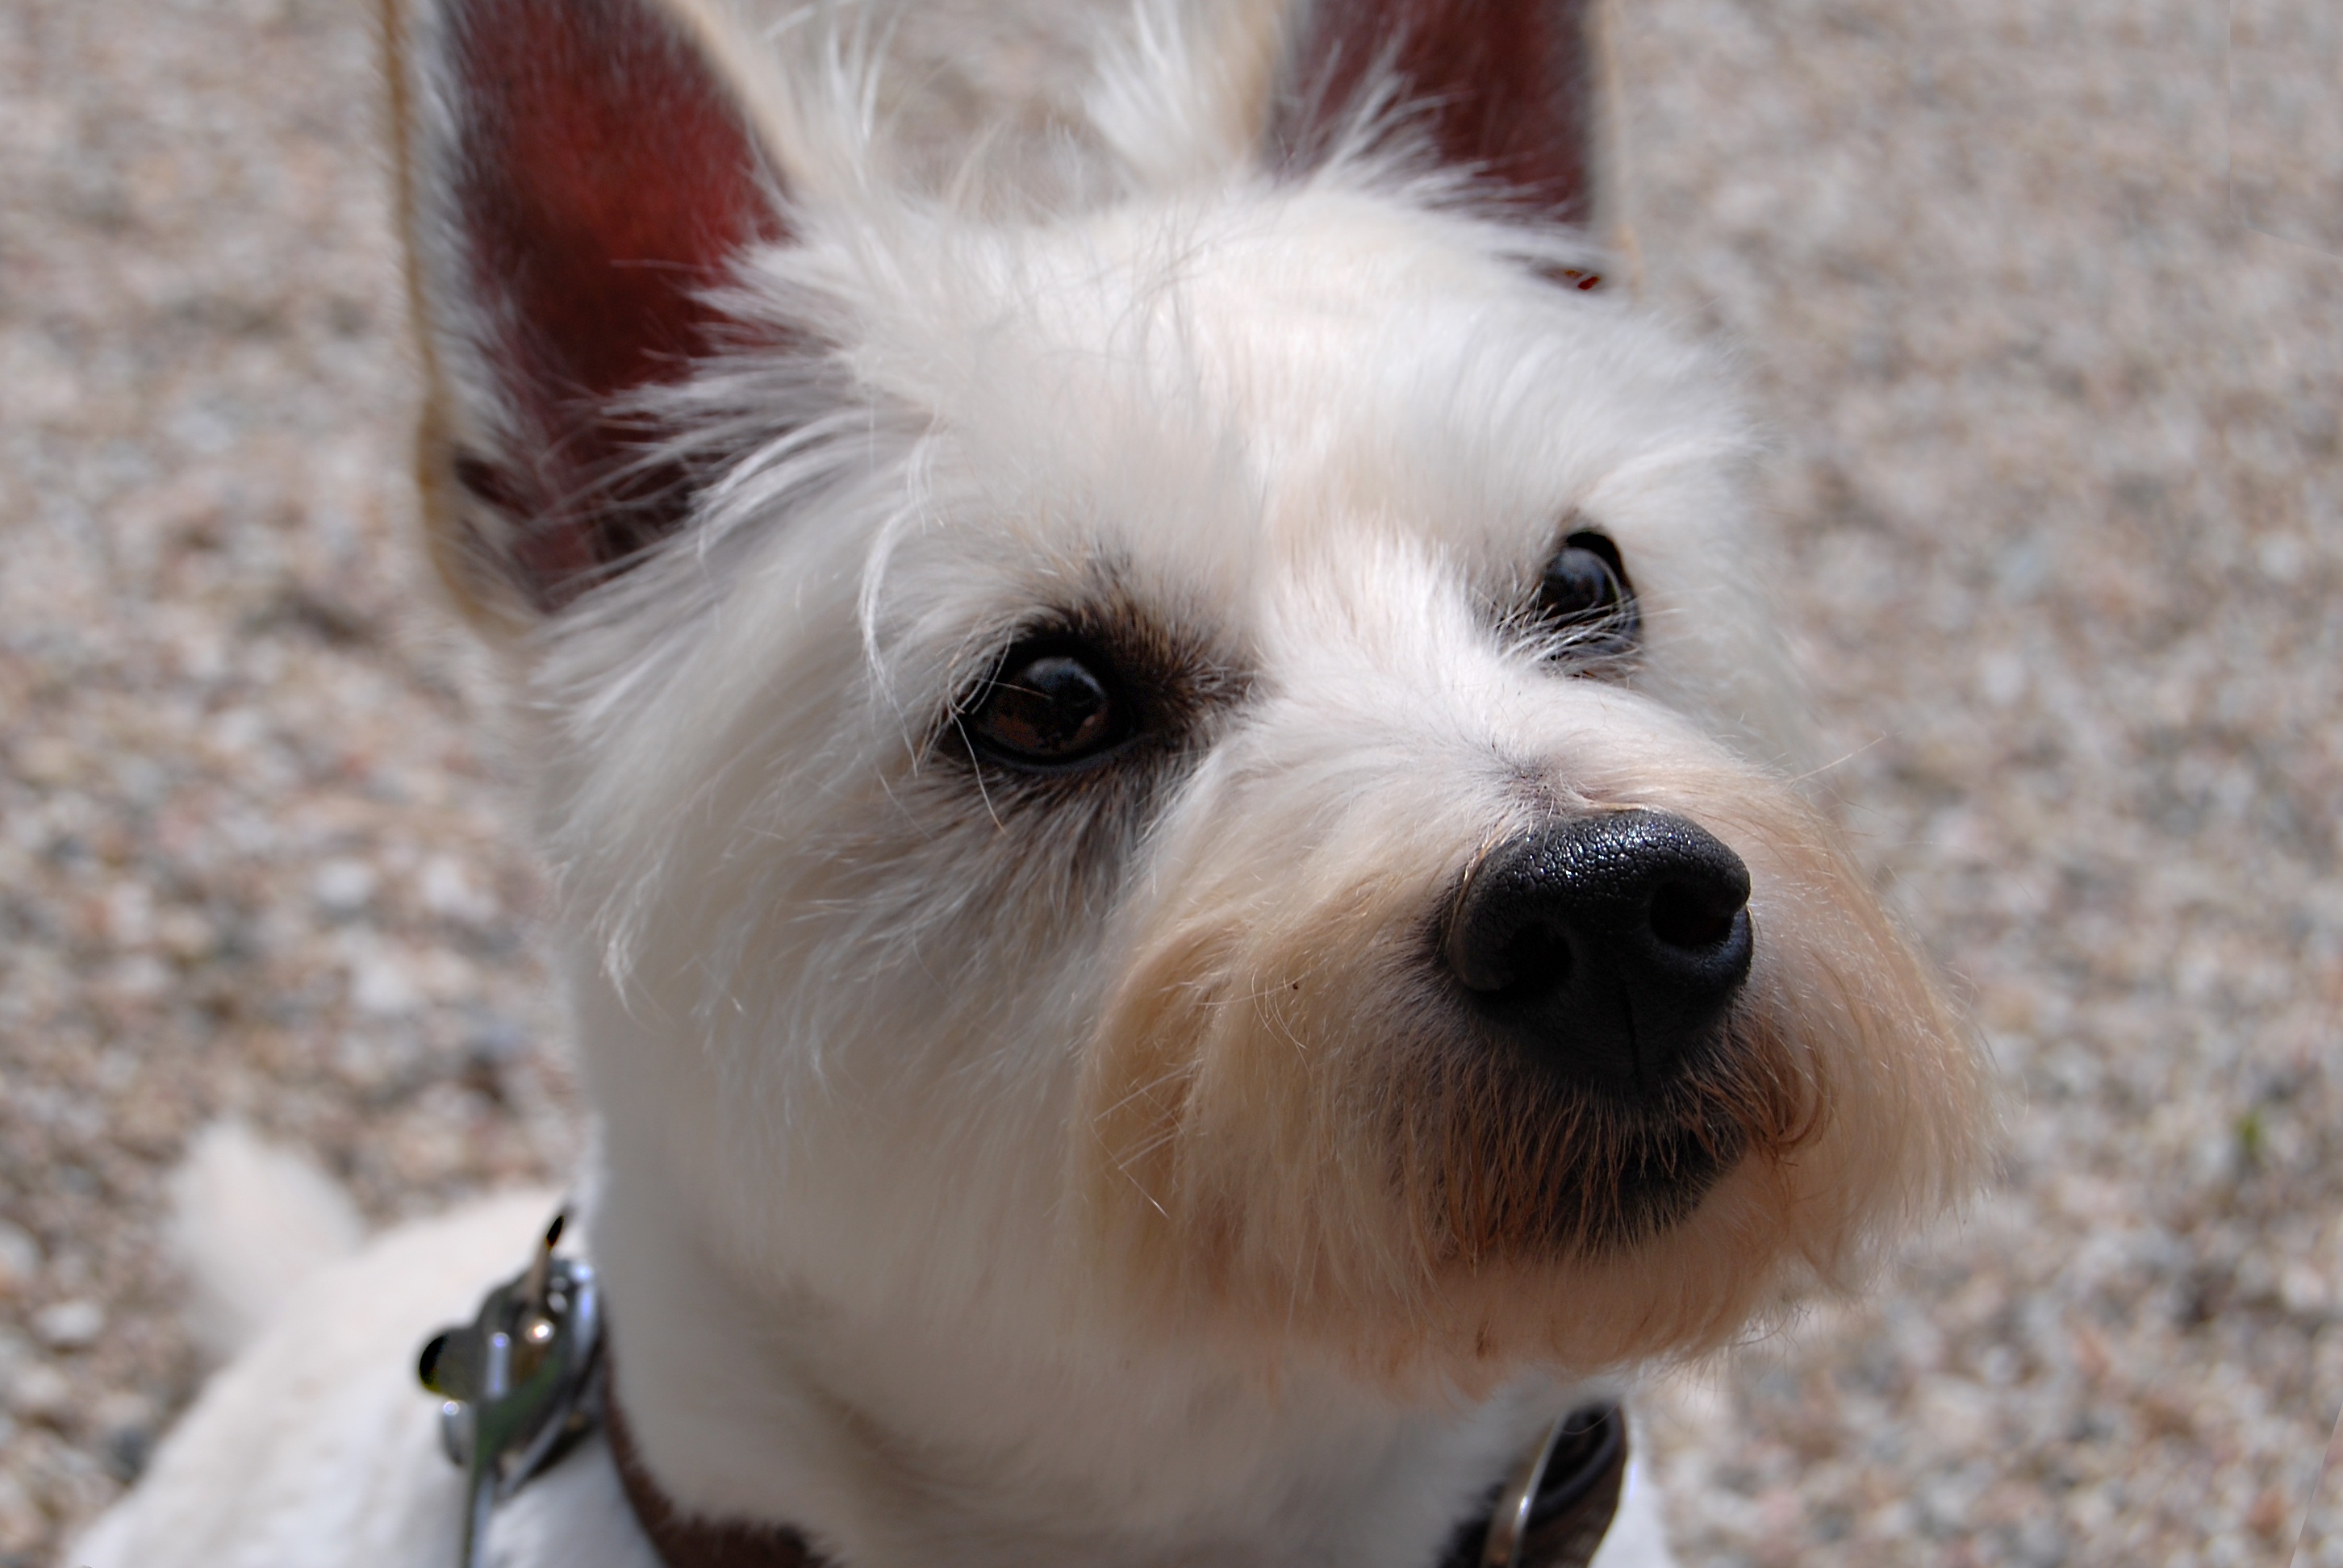
white, sweet, puppy, dog, cute, mammal, highland, close, west, hybrid, vertebrate, beautiful, attention, dog breed, terrier, cairn terrier, dog like mammal, west highland white terrier, westi